Marvel Nemesis: Rise of the Imperfects

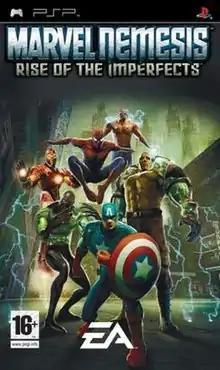
PAL region cover art for PSP.Wolverine is replaced by Captain America.

Marvel Nemesis: Rise of the Imperfects is a fighting game for the PlayStation 2, Xbox, GameCube, Nintendo DS, and PlayStation Portable, which ties into the "Marvel Nemesis" comic book series. It was released in North America in September 2005 and in PAL territories in October 2005. The game focuses on Marvel Comics characters facing a new team of super villains known as The Imperfects. Upon release, the game received mixed to negative reviews from critics. A sequel, "Marvel Chaos", was announced in 2007, and was to be developed by EA Chicago for PlayStation 3 and Xbox 360, but was cancelled the following year.